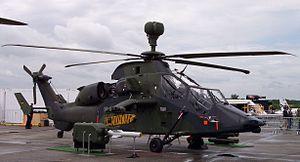
Le MTR390 est un turbomoteur développé par l'entreprise conjointe MTU Turbomeca Rolls-Royce GmbH pour la propulsion d'hélicoptères légers. Sa caractéristique principale est sa compacité, idéale pour équiper des hélicoptères dont le volume disponible est très réduit.
Le Trigat-LR également appelé Pars 3 LR en Allemagne, et AC 3G en France, est un missile air-sol de type tire et oublie, actuellement en développement. il est utilisé pour les applications à longue distance, et conçu pour la lutte antichars, mais aussi anti-hélicoptères et toutes autres cibles nécessitant une exposition minimale au feu ennemi pendant le tir. Ce missile est destiné à équiper l'Eurocopter Tigre.